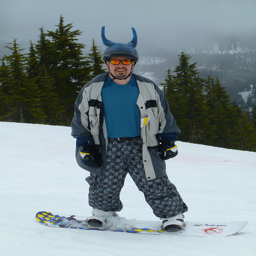
A man in helmet with horns standing on a snowboard.
A man with a horned helmet on a snowboard.
A man snowboarding on a snow covered mountain in a funny hat.
A man with a viking hat on standing on a snowboard.
A man wearing a horned hat and sunglasses riding a snowboard.